Clare Daly

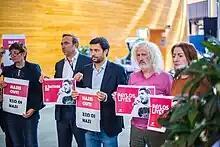
Daly at the 6th anniversary of the murder of Pavlos Fyssas by a member of the neo-fascist group Golden Dawn

Both Daly and Wallace refused to present vaccination certificates upon entering the European Parliament, resulting in them being reprimanded by the European Parliament.